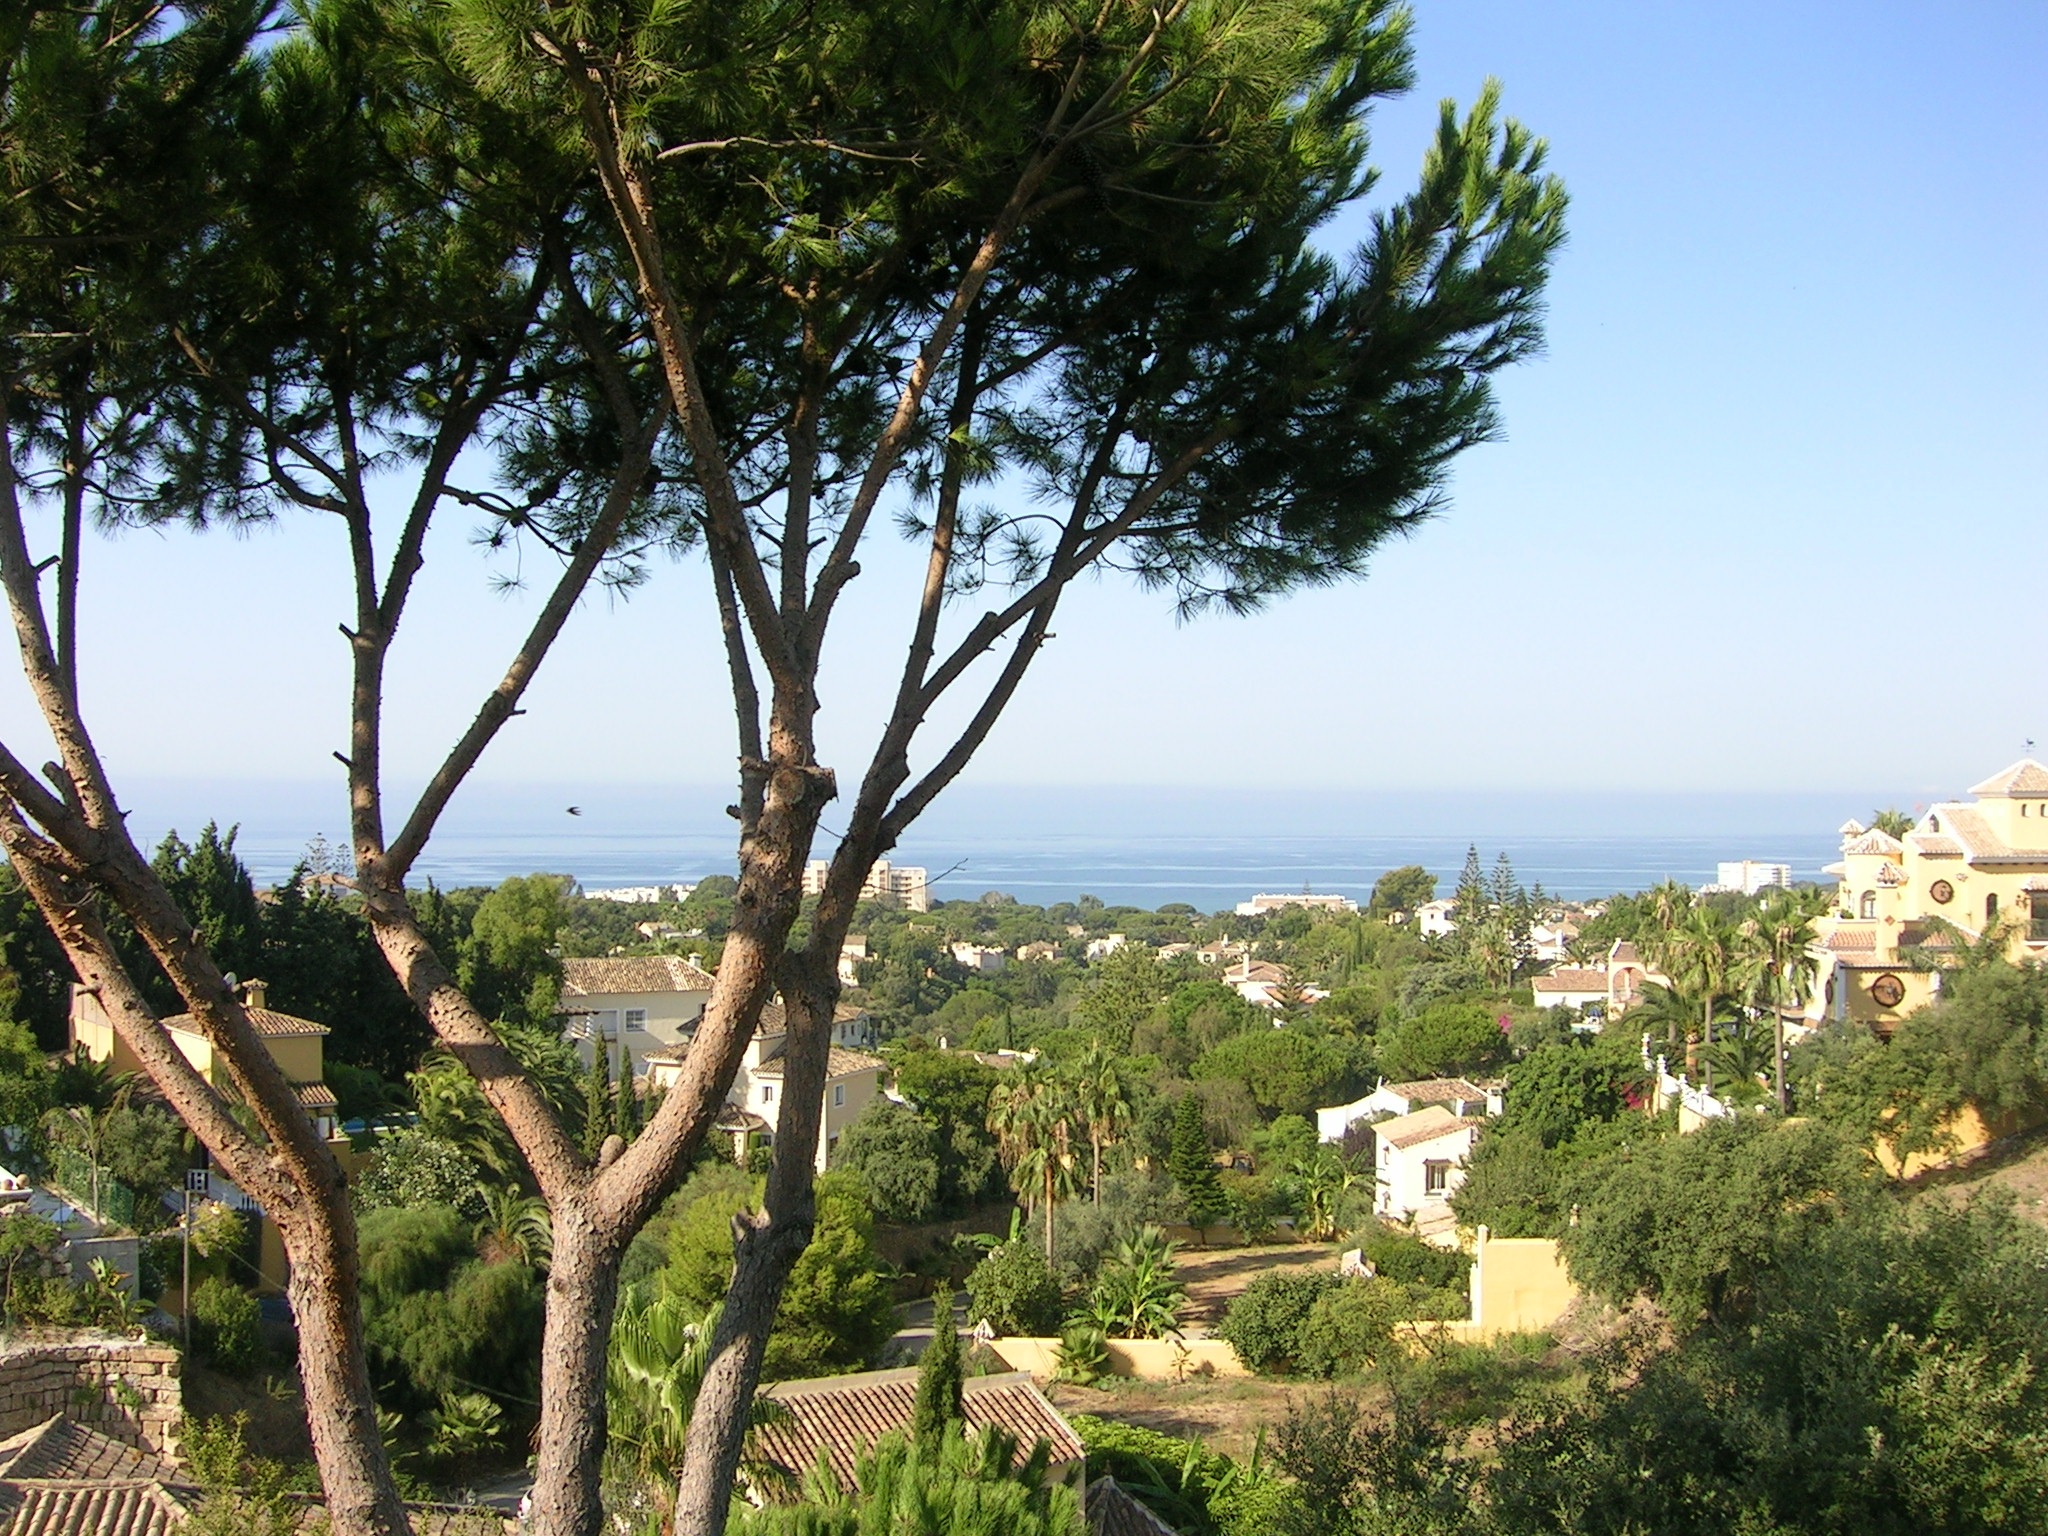
landscape, tree, plant, flower, vacation, village, jungle, flora, houses, ecosystem, woody plant, arecales